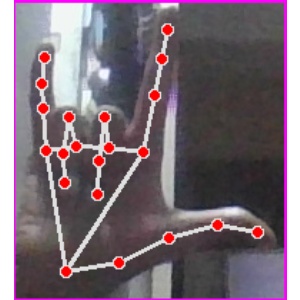
अक्षर: व